Neelesh B. Mehta

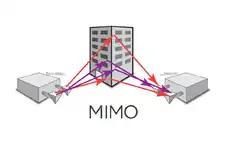
MIMO system

Mehta received the Young Engineer Award of the Indian National Academy of Engineering in 2010. The National Academy of Sciences, India elected him as a fellow in 2013; a year later the academy would honor him again with the 2014 NASI-Scopus Young Scientist award. The same year, the Department of Science and Technology selected him for the Swarnajayanti Fellowship, the tenure of the fellowship running until 2019. He became an elected fellow of the Indian National Academy of Engineering in 2015 and a Featured Engineer of EE Times, the next year. He received one more award in 2016 in the form of Hari Om Ashram Prerit Vikram Sarabhai Research Award of Physical Research Laboratory. The Council of Scientific and Industrial Research awarded him the Shanti Swarup Bhatnagar Prize, one of the highest Indian science awards in 2017. The following year, Mehta became a laureate of the Asian Scientist 100 by the "Asian Scientist".